Chemistry

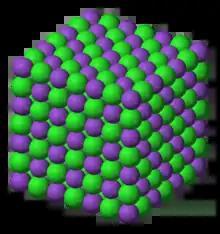
The crystal lattice structure of potassium chloride (KCl), a salt which is formed due to the attraction of K cations and Cl anions. The overall charge of the ionic compound is zero.

An "ion" is a charged species, an atom or a molecule, that has lost or gained one or more electrons. When an atom loses an electron and thus has more protons than electrons, the atom is a positively charged ion or cation. When an atom gains an electron and thus has more electrons than protons, the atom is a negatively charged ion or anion. Cations and anions can form a crystalline lattice of neutral salts, such as the Na and Cl ions forming sodium chloride, or NaCl. Examples of polyatomic ions that do not split up during acid–base reactions are hydroxide (OH) and phosphate (PO).